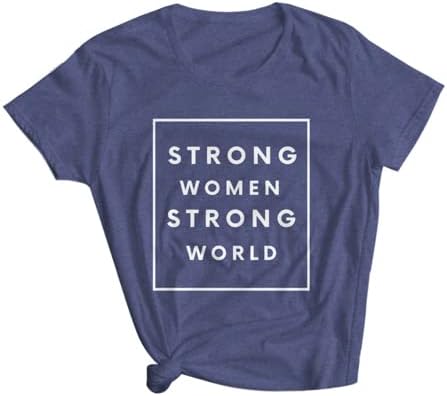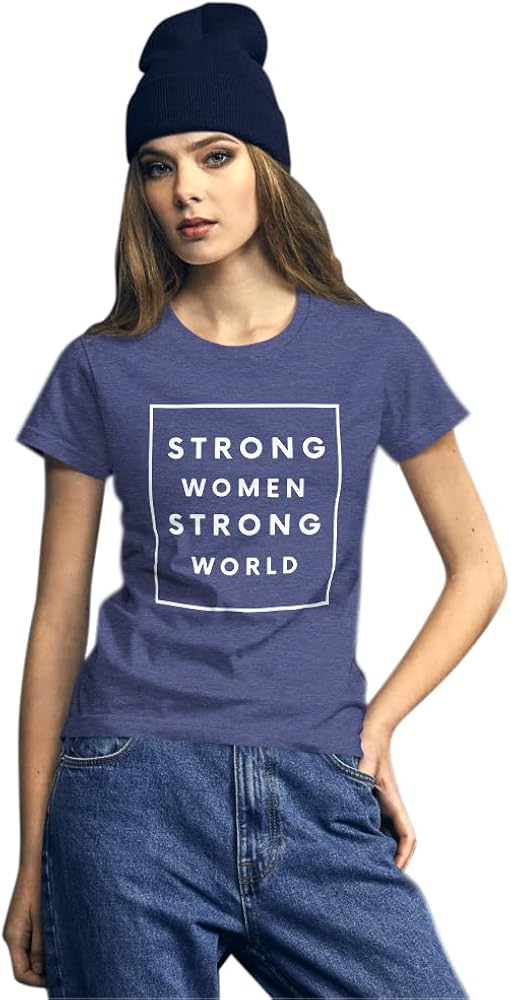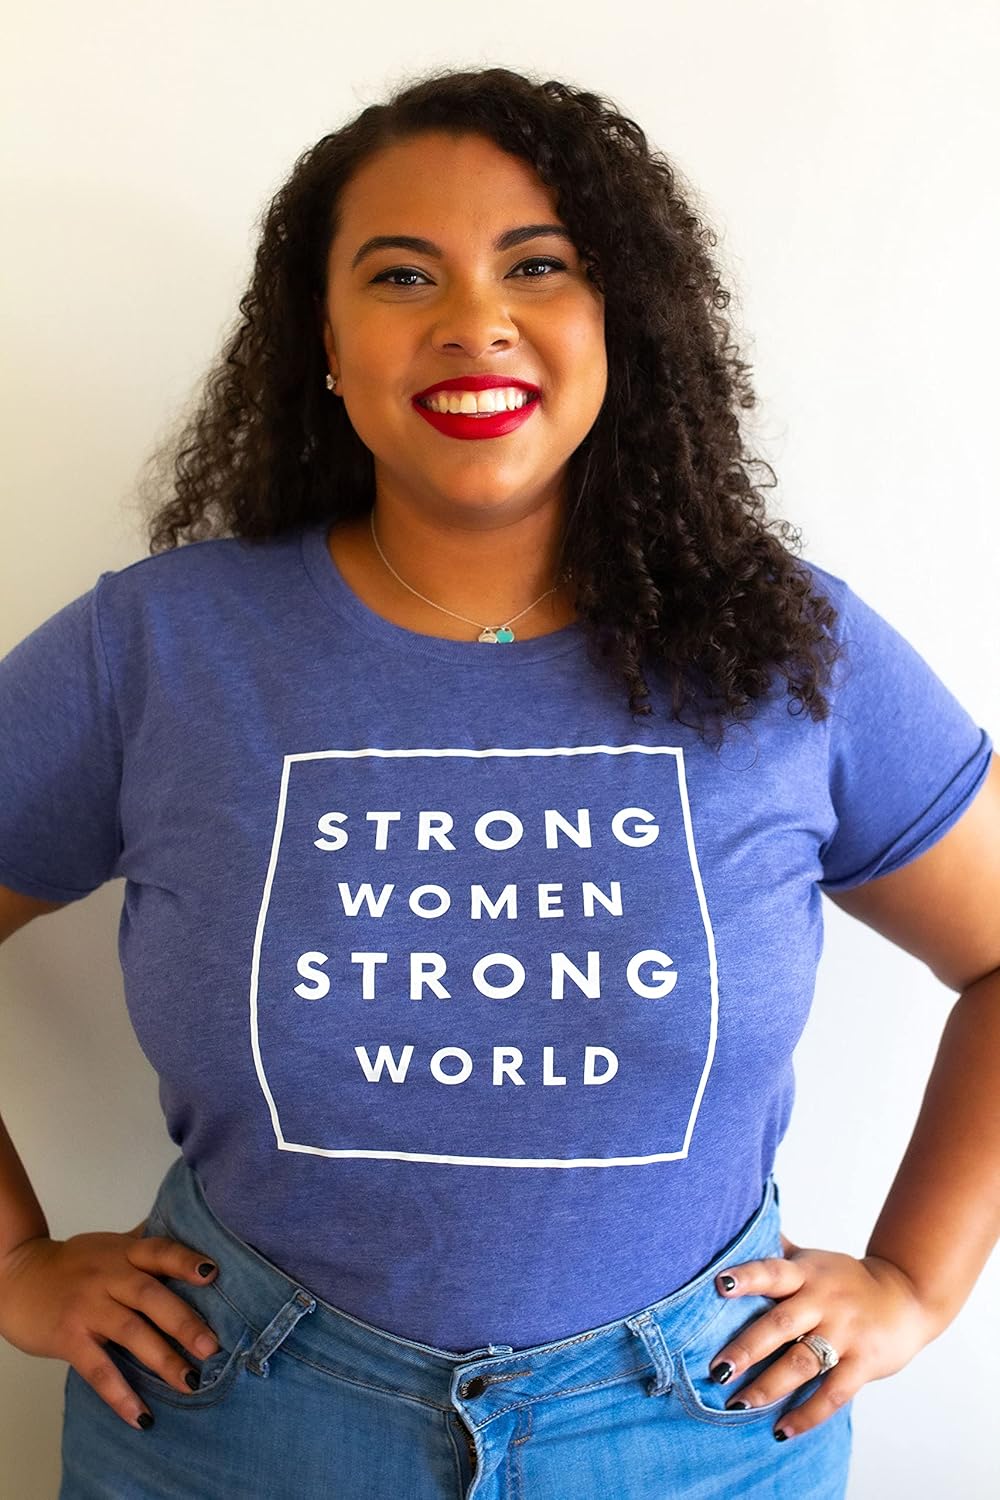
Strong Women Strong World Inspirational Empowerment Women's T-Shirt Casual Short Sleeve Tee Top T Shirt Gift Idea (M, Blue)
Category: AMAZON FASHION
Pre-shrunk to make sure your size is maintained throughout several washes, and a classic fit. Your classic 100% cotton t-shirt. So comfortable, you won't want to take it off!
Features: 100% Cotton | Made in the USA and Imported | Pull On closure | Machine Wash | A classic short sleeve t-shirt | 100% preshrunk ring-spun cotton | Semi-fitted feminine look | Super versatile: can be dressed up or down | Makes the perfect gift for yourself, coworkers, or loved ones